90th United States Congress

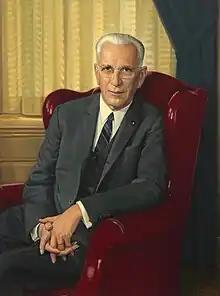
House Speaker John W. McCormack

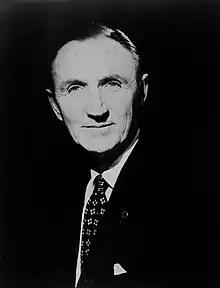
Senate Majority leader Mike Mansfield

This list is arranged by chamber, then by state. Senators are listed by their classes, and representatives are listed by district.